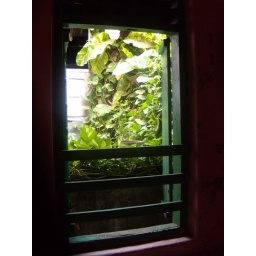
it was a sudden green in dense urban fabric.itsa backyard of the house !